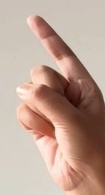
ASL sign: Z